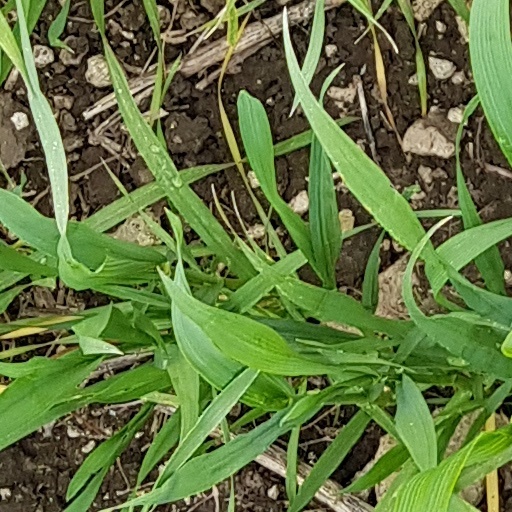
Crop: wheat